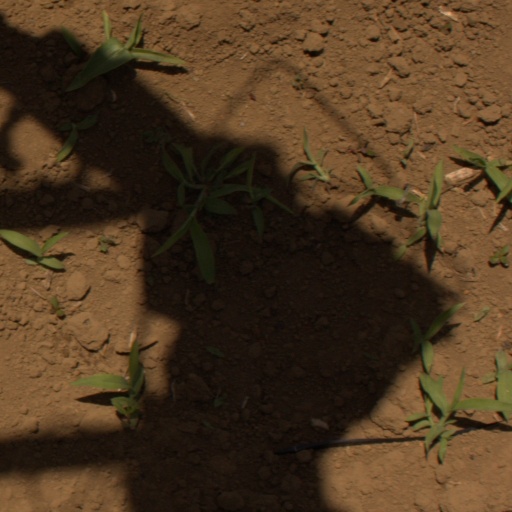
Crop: Jerusalem artichoke